Martin Haase

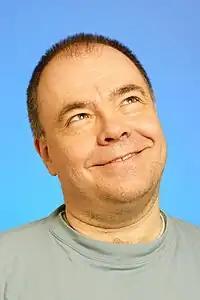
Martin Haase, December 2009

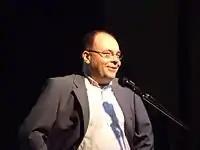
Haase lecturing at the 50th Esperanto "Internacia Seminario" in Wewelsburg, December 2006

Martin Haase (born 25 October 1962) is a German linguistics professor at the University of Bamberg as well as a linguist, polyglot, and podcaster.